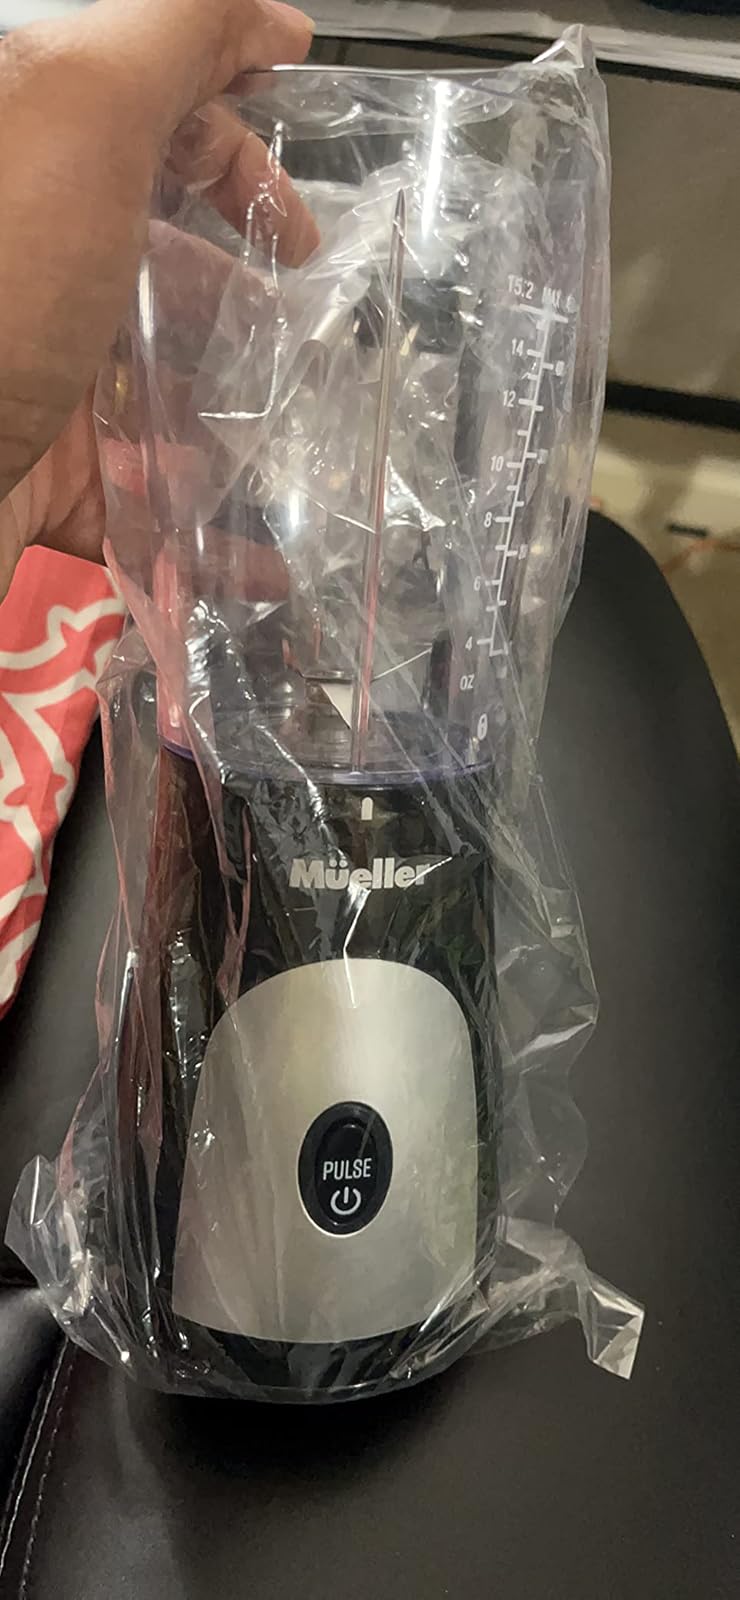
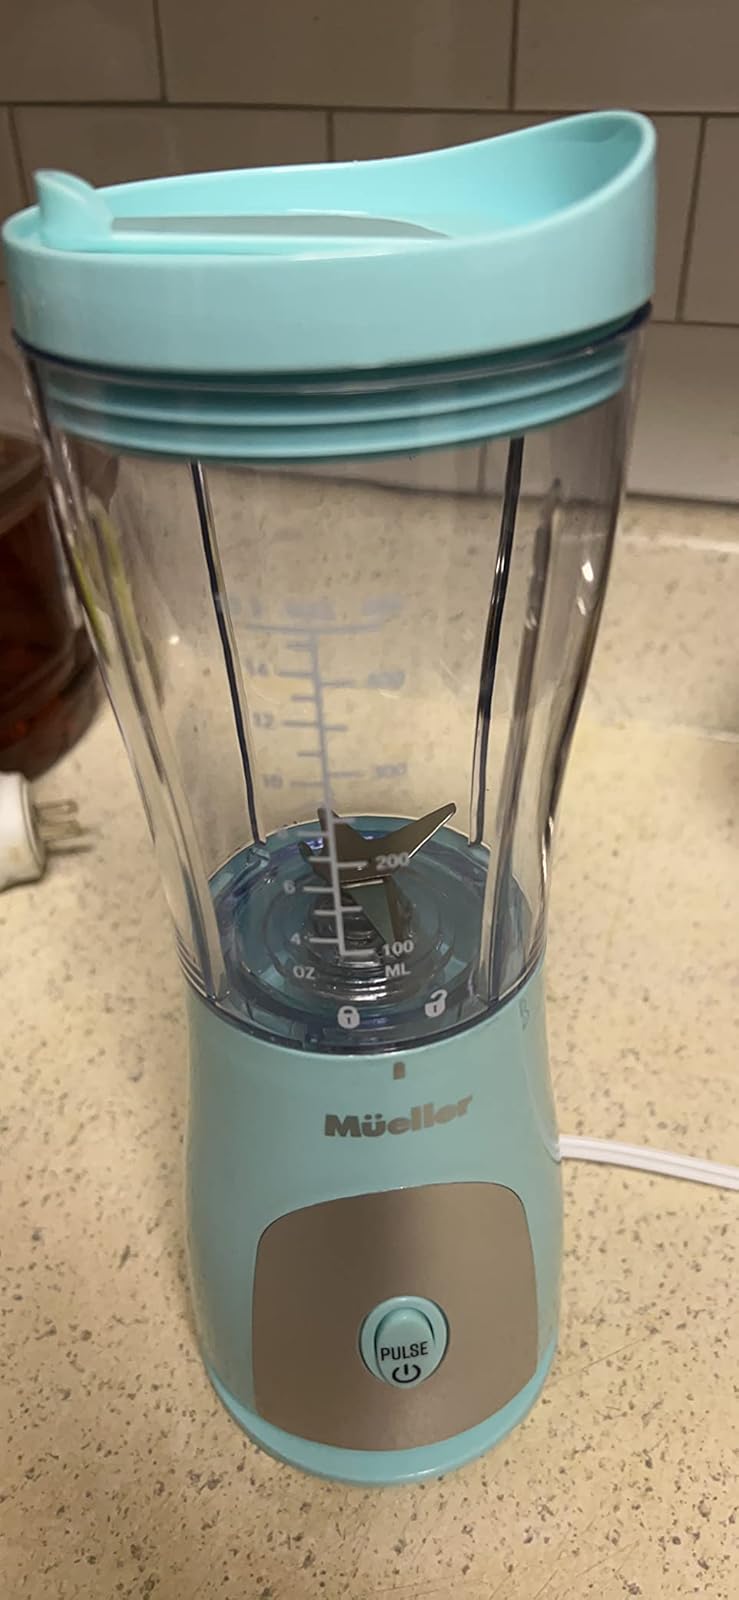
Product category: items_blender
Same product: no